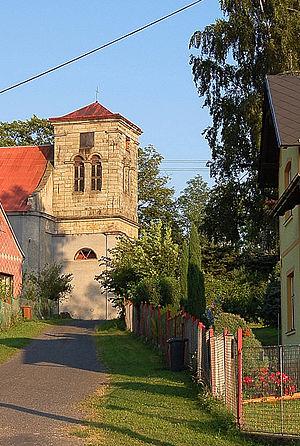
Halže est une commune du district de Tachov, dans la région de Plzeň, en République tchèque. Sa population s'élevait à 959 habitants en 2018.